Greenwood, South Carolina

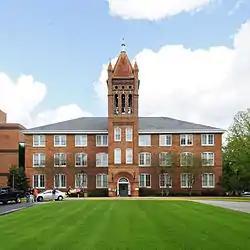
Lander University

The city of Greenwood is a part of Greenwood County School District 50, and offers public schooling up to the secondary level, including career and technology education.